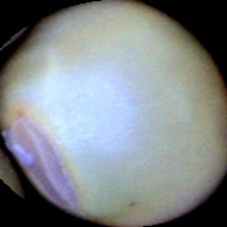
Label: Immature